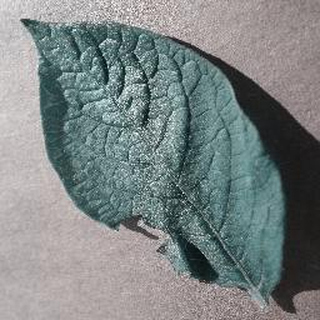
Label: healthy_potato